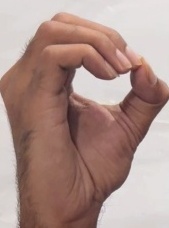
ASL sign: O